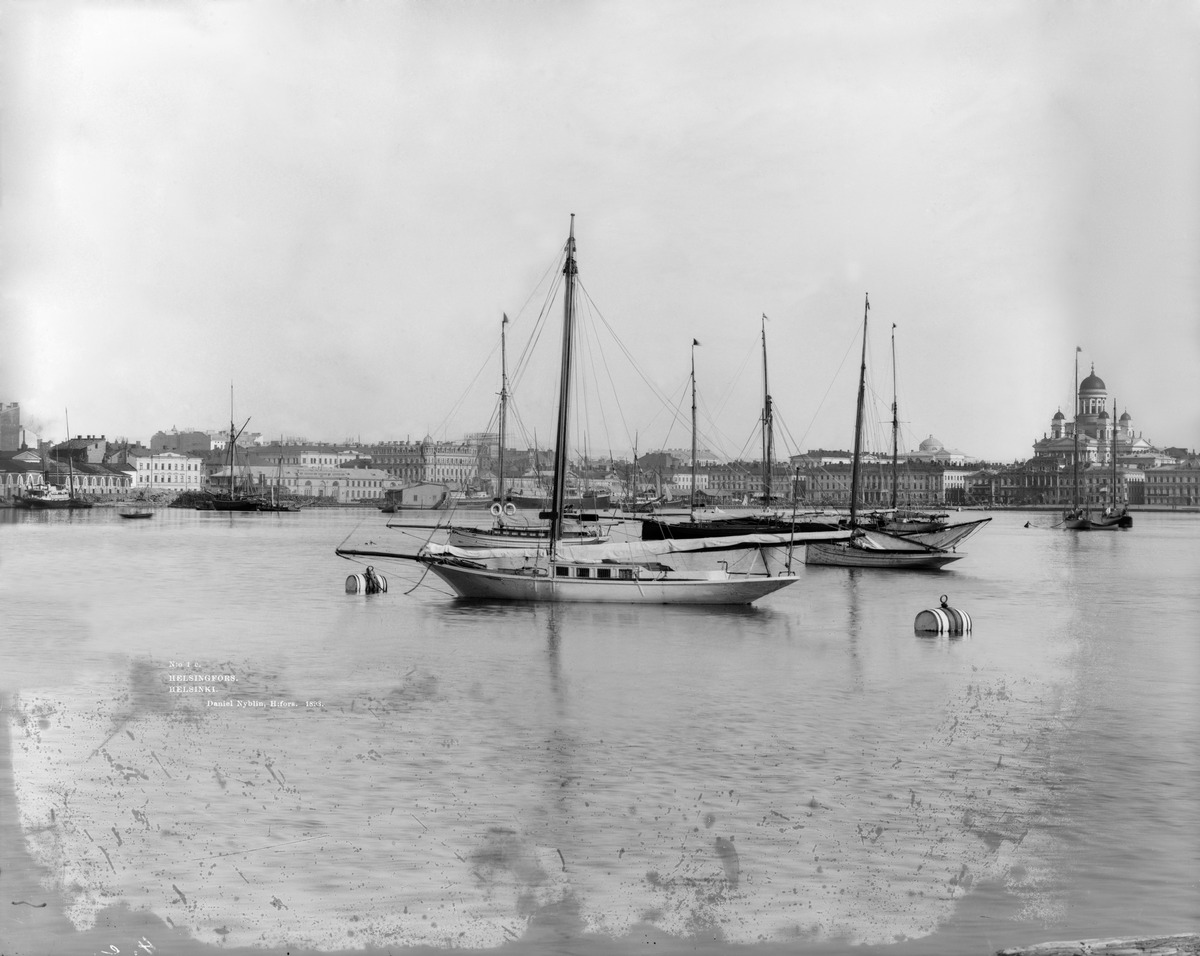
Eteläsatama nähtynä Valkosaarenkarilta
sisällön kuvaus: Eteläsatama nähtynä Valkosaarenkarilta. Pohjoisesplanadi ja Nikolainkirkko (=Helsingin Tuomiokirkko). Oikealla Makasiinilaituri ja Länsiranta (=Eteläranta). Etualalla Nyländska Jakktklubbenin (NJK) purjeveneitä. mustavalkoinen
Kuvaaja: Nyblin, Daniel, valokuvaaja
Ajankohta: kuvausaika 1893
Paikka: Suomi, Uusimaa, Helsinki, Kaartinkaupunki Helsinki, Valkosaarenkari. Eteläsatama
Aiheet: Nyländska Jaktklubben rf NJK, veneet purjeveneet, laiturit, kirkot kirkkorakennukset, meri, pursiseurat, purjehdus